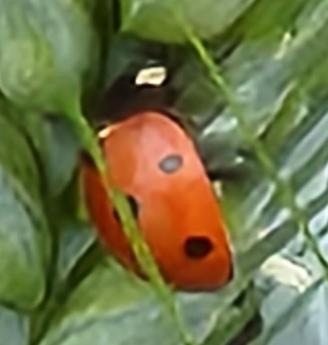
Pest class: predators